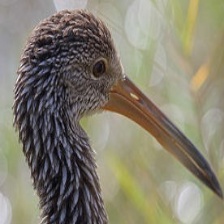
Species: LIMPKIN
Scientific name: ARAMUS GUARAUNA